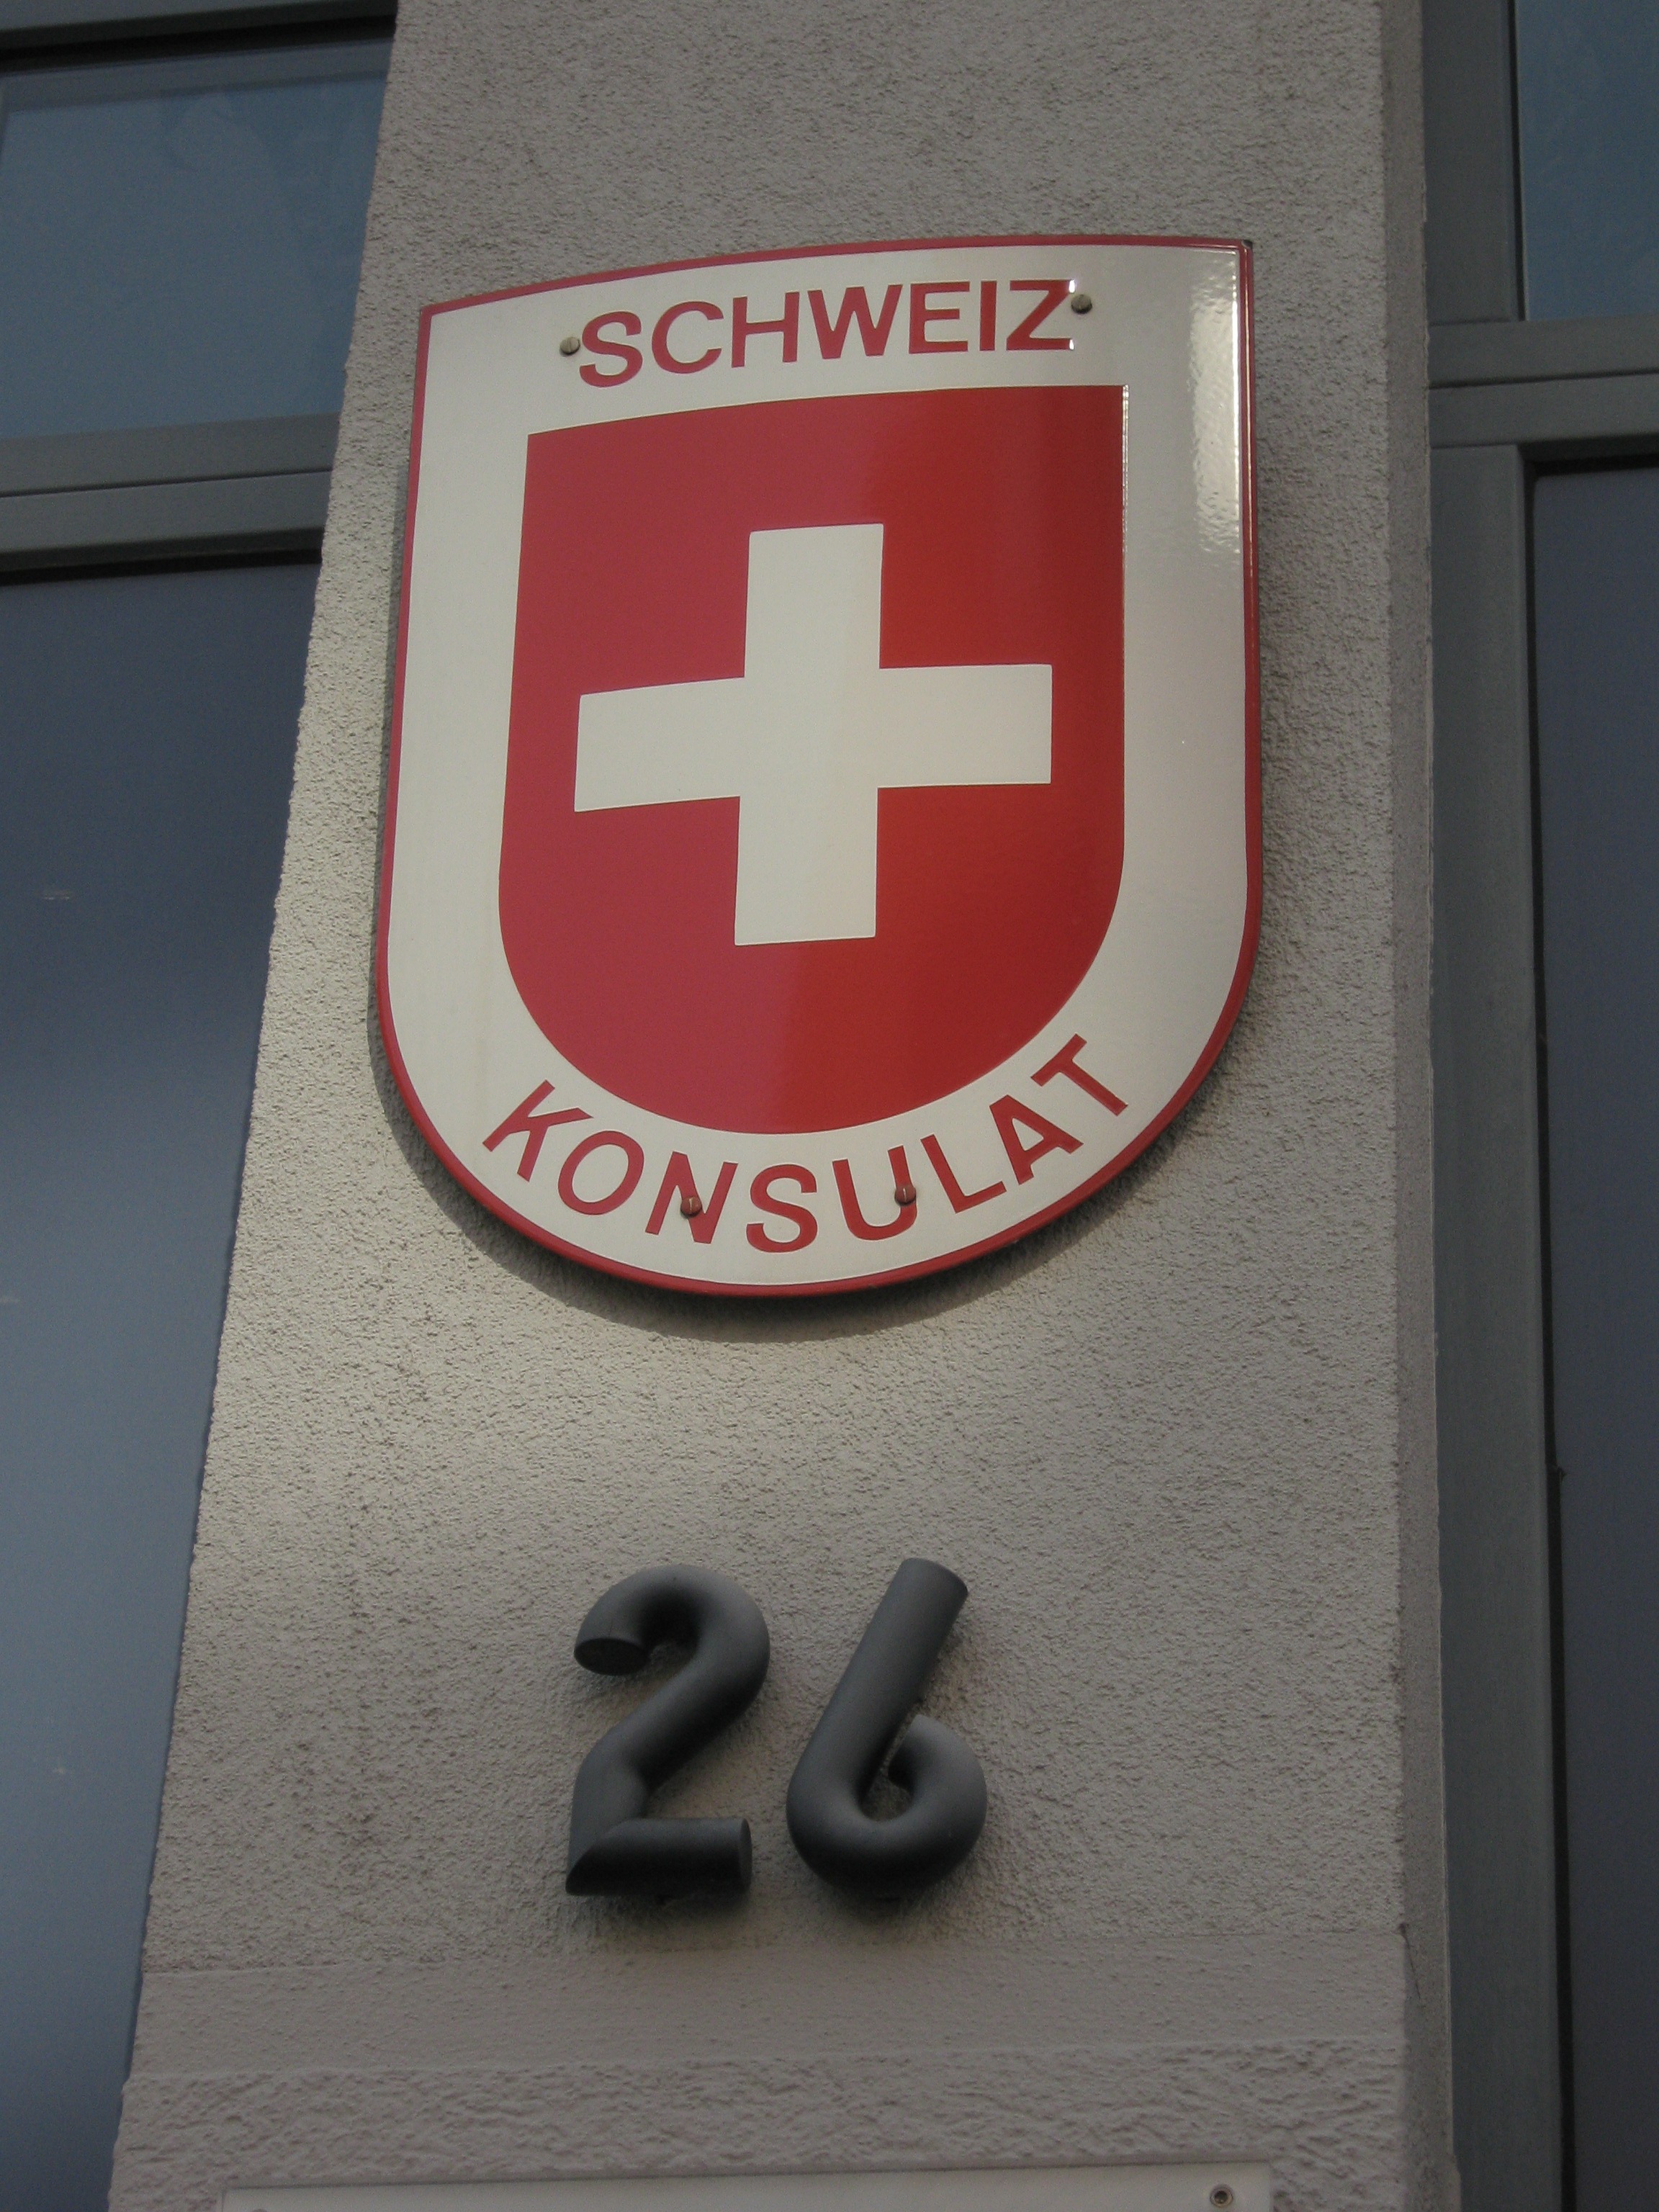
number, sign, symbol, street sign, signage, shield, switzerland, trademark, consulate, coat of arms, house number, traffic sign, representation, vehicle registration plate, house numbering